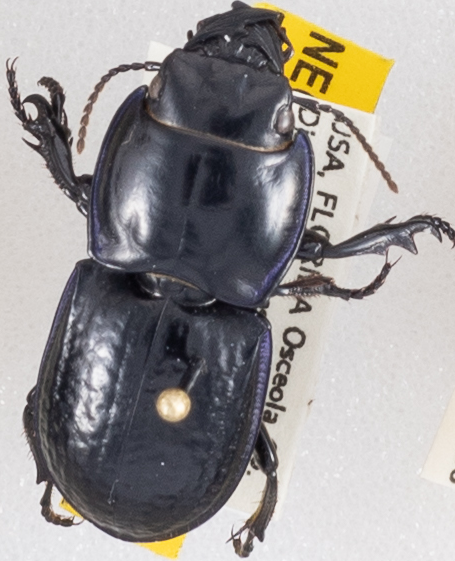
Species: Pasimachus sublaevis
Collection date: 2019-10-08
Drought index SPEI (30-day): -2.09
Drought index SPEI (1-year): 0.184
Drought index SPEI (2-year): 0.8